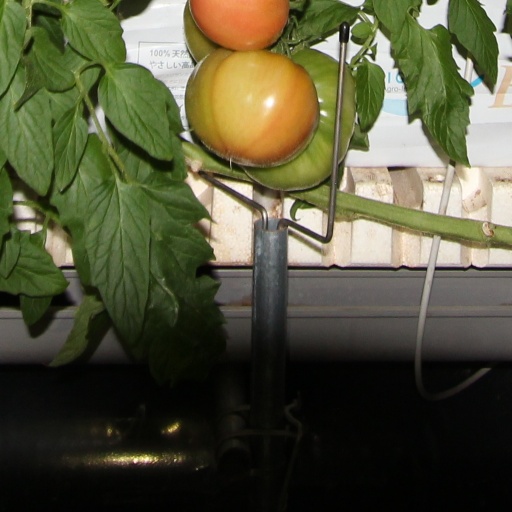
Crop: tomato